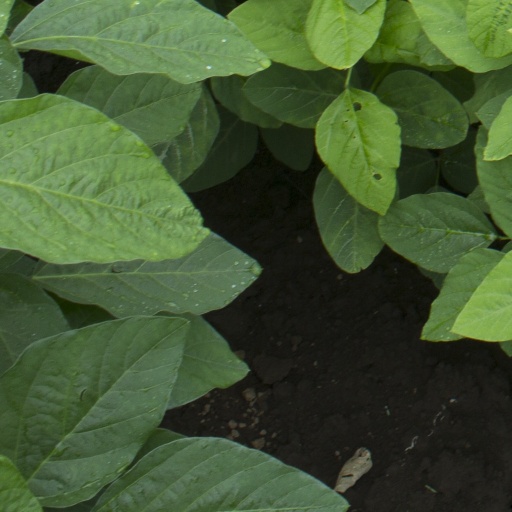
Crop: soybean